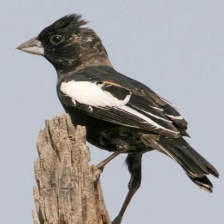
Species: LARK BUNTING
Scientific name: CALAMOSPIZA MELANOCORYS
ImageNet parent category: indigo_bunting